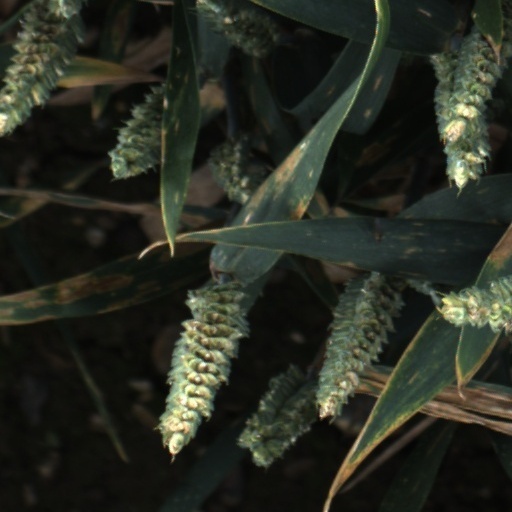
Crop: wheat